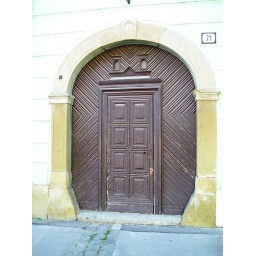
Love this old door at Levoca...pure history, house was built in 1600s